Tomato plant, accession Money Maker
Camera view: horizontal (90 deg, fisheye); turntable rotation: 210 degrees
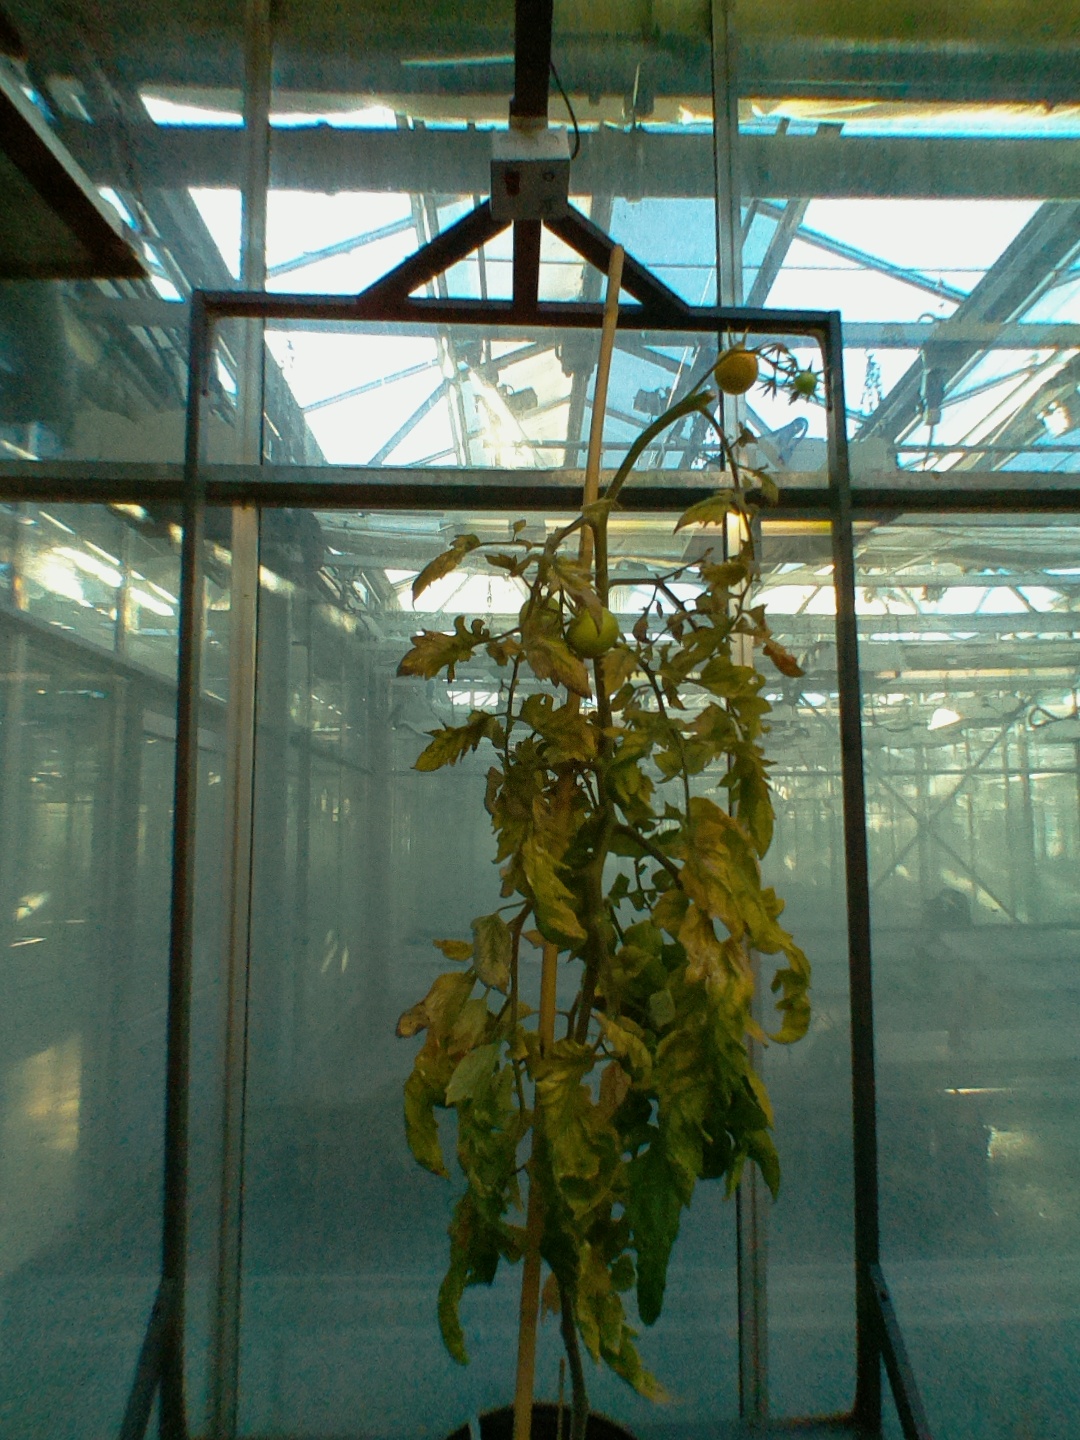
BBCH growth stage 80: fruits start showing typical ripe color (orange -> red)